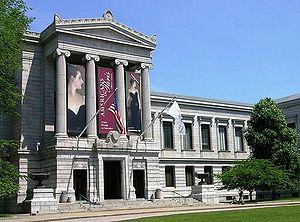
Fenway-Kenmore est un quartier de Boston, dans le Massachusetts, au nord-est des États-Unis. Bien qu'il soit considéré comme un quartier administratif, il est composé de nombreuses sections distinctes qui sont presque toujours qualifiés de Fenway, Kenmore Square ou Kenmore. En outre, le quartier de Fenway est divisé en deux sous-quartiers communément appelés East Fenway/Symphony et West Fenway.
Cette liste, forcément incomplète puisqu'il n'existe pas de catalogue raisonné des œuvres de Braque, recense en priorité, parmi les pièces les plus importantes de l'artiste, celles qui sont exposées dans des musées. Ou bien, dans le cas de collections particulières, celles qui sont le plus souvent prêtées et qui apparaissent dans les rétrospectives. Les œuvres de Georges Braque se composent principalement de tableaux, catégorie dans laquelle se trouvent les papiers collés, qui sont des compositions, à ne pas à confondre avec des collages. L'artiste a aussi réalisé des livres d'artistes, des lithographies, des eaux-fortes, des sculptures, des tapisseries et des bijoux.
Cet article concerne une liste des quartiers de la ville de Boston dans l'État du Massachusetts, aux États-Unis.
Cette liste des plus grands musées d'art du monde procède à un classement des musées d'art et autres musées contenant principalement des œuvres d'art en fonction de la surface totale d'exposition.